Initial D

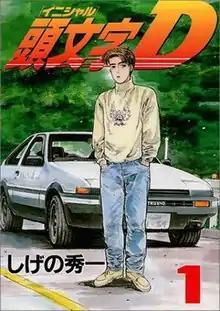
First volume cover, featuring Takumi Fujiwara and the Toyota Sprinter Trueno (AE86)

is a Japanese street racing manga series written and illustrated by Shuichi Shigeno. It was serialized in Kodansha's manga magazine "Weekly Young Magazine" from 1995 to 2013, with the chapters collected into 48 volumes. The story focuses on the world of illegal Japanese street racing, where all the action is concentrated in the mountain passes and rarely in cities or urban areas, and with the drifting racing style emphasized in particular. Professional race car driver and pioneer of drifting Keiichi Tsuchiya helped with editorial supervision. The story is centered on the prefecture of Gunma, more specifically on several mountains in the Kantō region and in their surrounding cities and towns. Although some of the names of the locations the characters race in have been fictionalized, all of the locations in the series are based on actual locations in Japan.